Plover Cove Reservoir

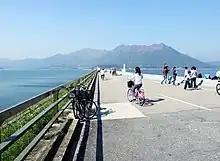
Road on top of the main dam.

The creation of the Plover Cove Reservoir necessitated the displacement of the inhabitants of a number of Hakka villages which were submerged by the reservoir. The Hakka villagers were compensated by the Hong Kong British colonial government with apartments and shop units along Kwong Fuk Road in Tai Po known as "Luk Heung San Tsuen" which were built for their resettlement there.